Tom Cruise

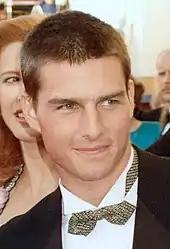
Tom Cruise at the 61st Academy Awards in 1989

In 1989, Cruise portrayed real-life paralyzed Vietnam War veteran Ron Kovic in Oliver Stone's war epic "Born on the Fourth of July". Film critic Roger Ebert of the "Chicago Sun-Times" wrote, "Nothing Cruise has done will prepare you for what he does in "Born on the Fourth of July" ... His performance is so good that the movie lives through it. Stone is able to make his statement with Cruise's face and voice and doesn't need to put everything into the dialogue." The performance earned him a Golden Globe Award for Best Actor – Motion Picture Drama, the Chicago Film Critics Association Award for Best Actor, the People's Choice Award for Favorite Motion Picture Actor, a nomination for BAFTA Award for Best Actor in a Leading Role, and Cruise's first Best Actor Academy Award nomination.